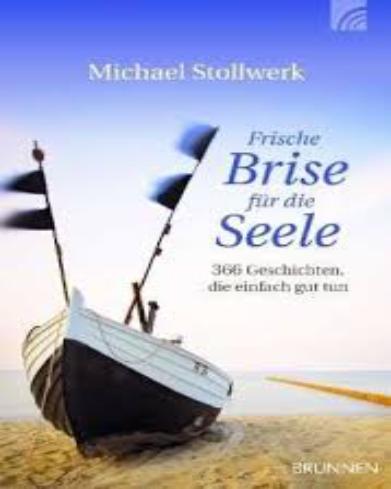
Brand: Frische Brise
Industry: Necessities